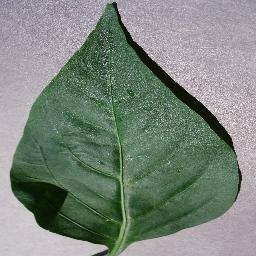
Label: Pepper,_bell___healthy